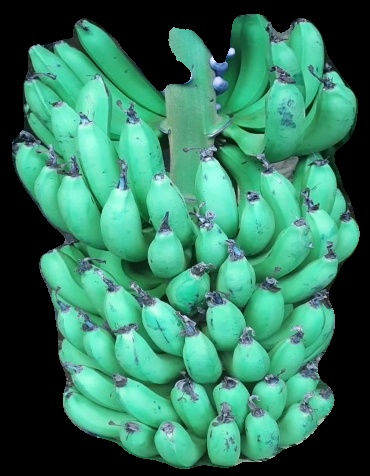
Variety: pachbale
Grade: grade1